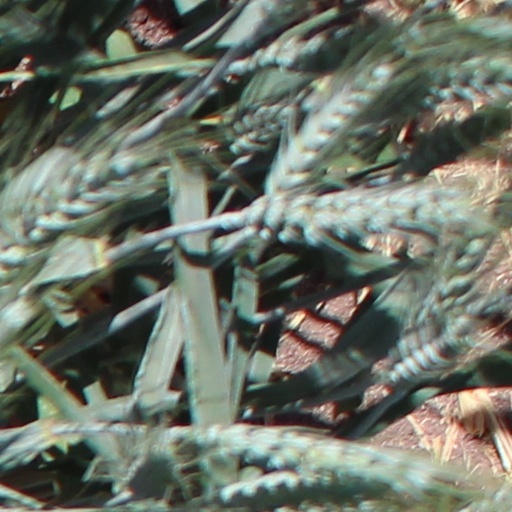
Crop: wheat